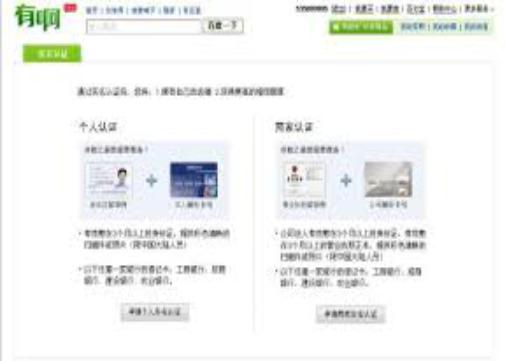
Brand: BaDuYoua
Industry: Others